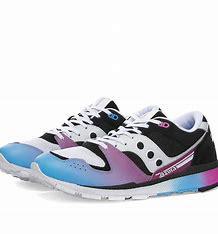
Brand: Saucony
Model: Azura